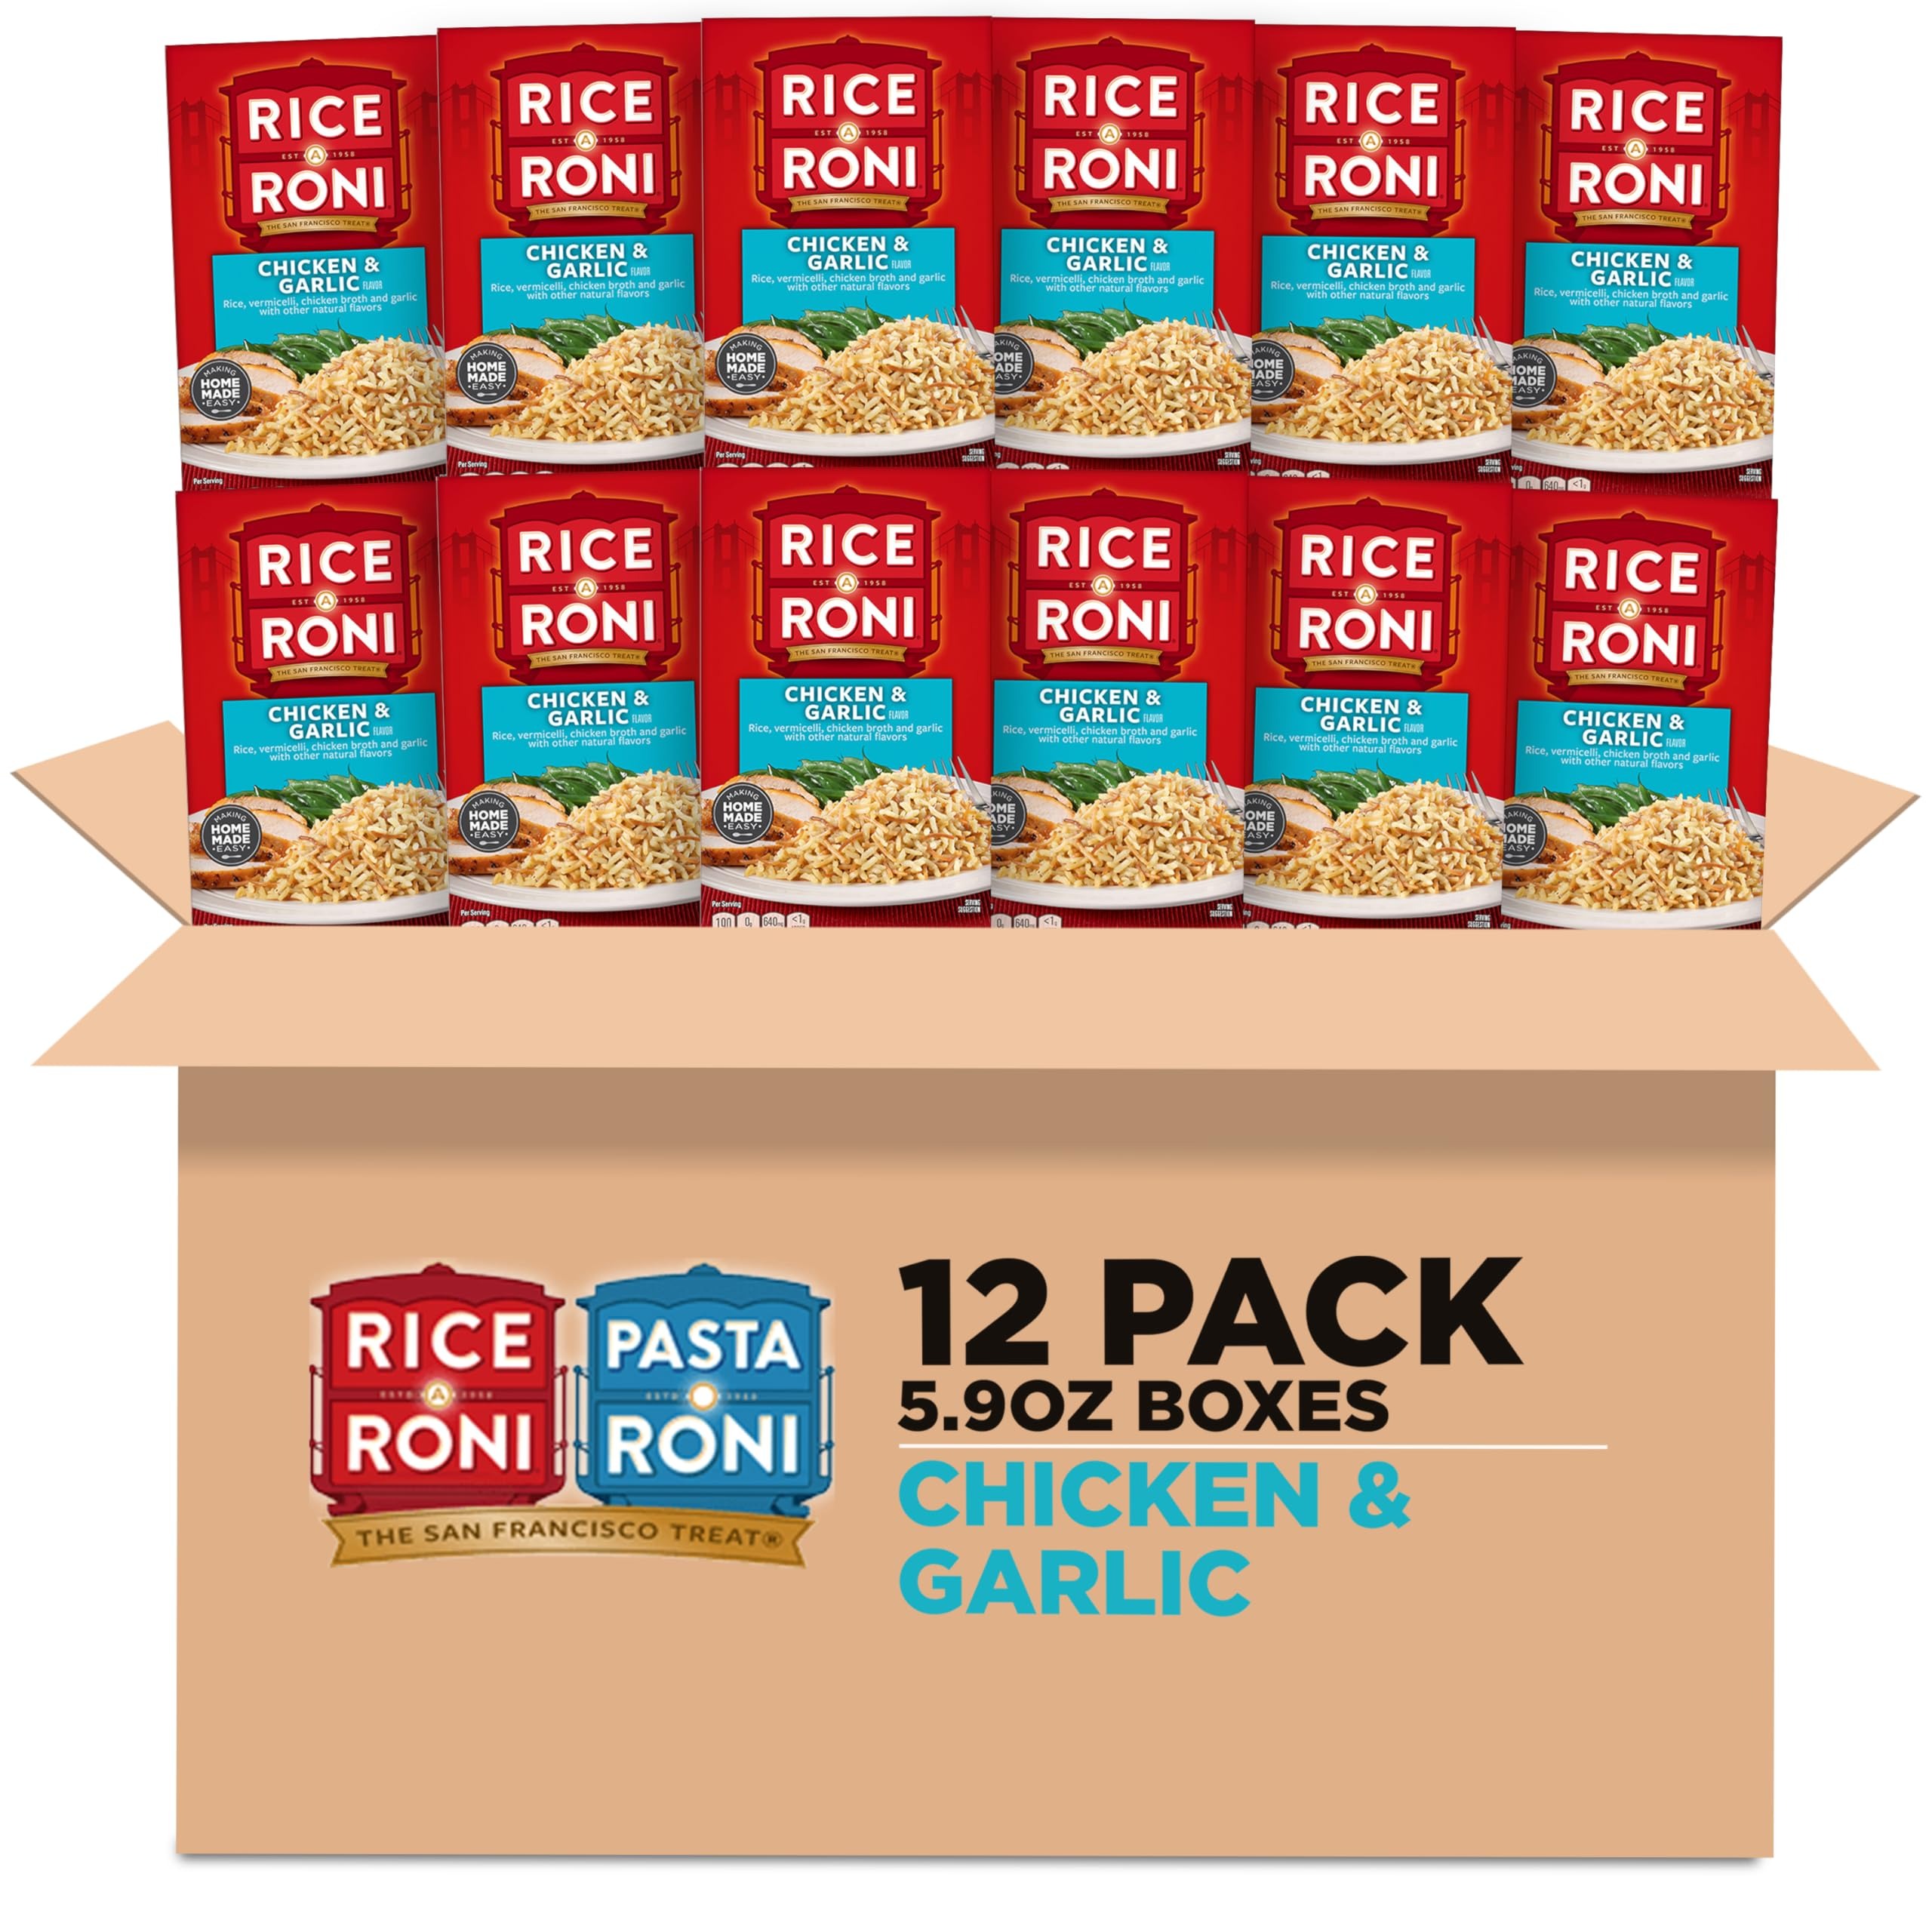
Item Name: Rice-A-Roni Chicken & Garlic, 5.9-Ounce Boxes (Pack of 12)
Bullet Point 1: (Pack of twelve, 5.9-Ounce (total of 70.8 ounces)
Bullet Point 2: Rice, vermicelli, chicken broth and garlic with other natural flavors
Bullet Point 3: Visit our website for tips to help you create easy family pleasing meals
Value: 70.8
Unit: Ounce

Price: 1.67